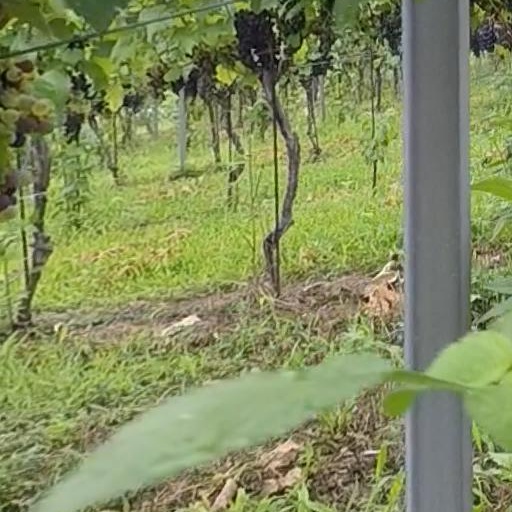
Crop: grape